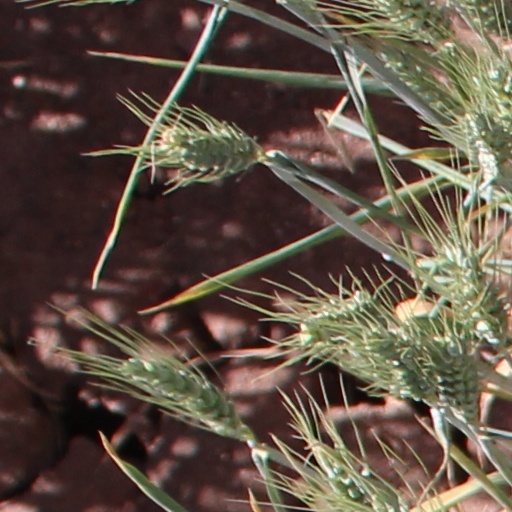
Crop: wheat